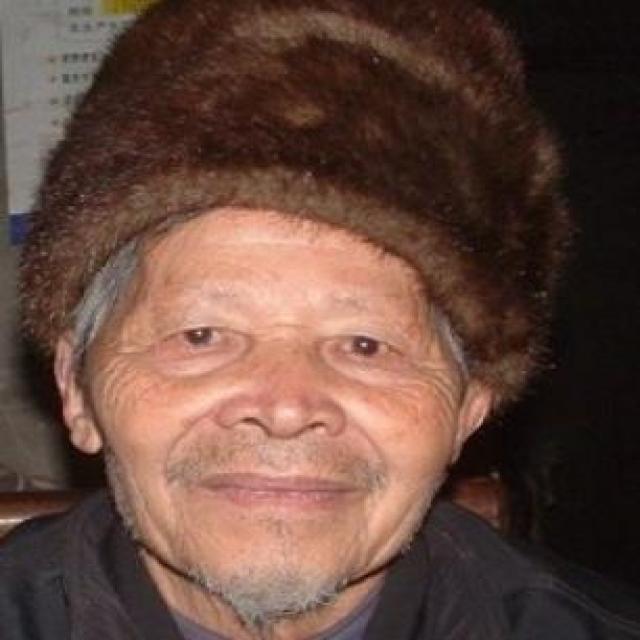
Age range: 65+